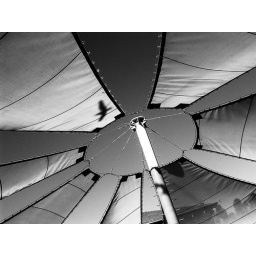
bird in the roof